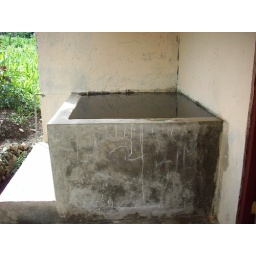
water tank in the left side at the back of the building